History of the Washington Commanders

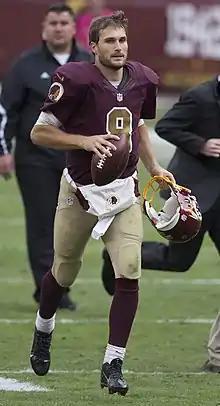
Quarterback Kirk Cousins after the comeback victory against the Tampa Bay Buccaneers in 2015, the biggest in franchise history

The 2007 season was one of the most emotional years the team and its fans have ever faced. The 2007 off-season started with the signing of linebacker London Fletcher and the return cornerback Fred Smoot, as well as the selection on LaRon Landry in the first round of the 2007 NFL draft. However, they lost Derrick Dockery, a major part of Washington's offensive line, to the Buffalo Bills during free agency.